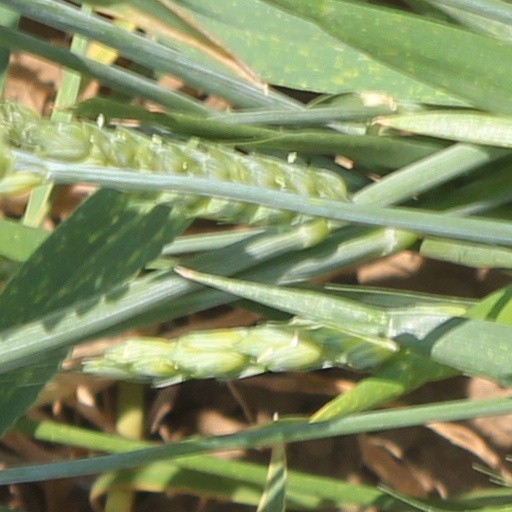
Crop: wheat